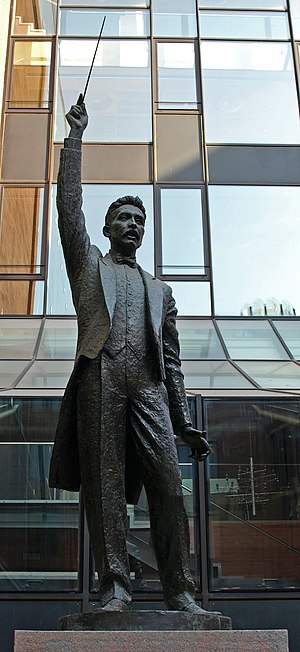
Palau de la Música Catalana / Galleri
Palau de la Música Catalana er en enormt farverig og overdådigt udsmykket koncerthal i Barcelona, betragtet som et pragteksemplar af catalansk musik-kultur og catalansk modernismebyggeri.